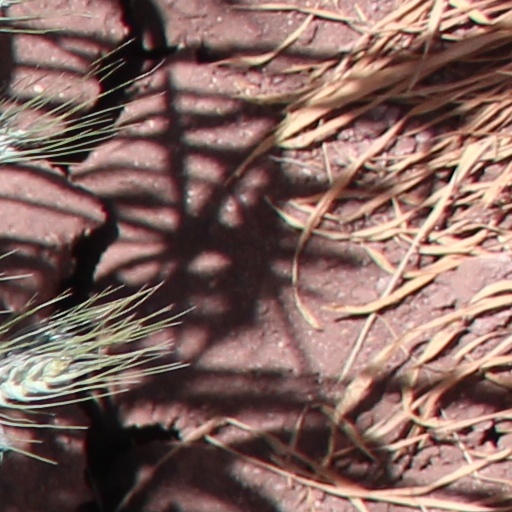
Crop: wheat